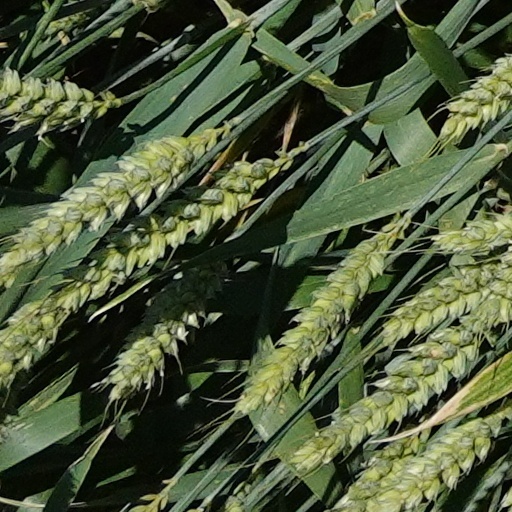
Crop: wheat